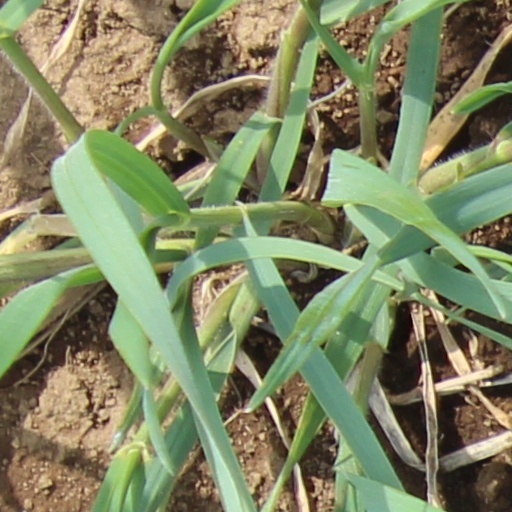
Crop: wheat